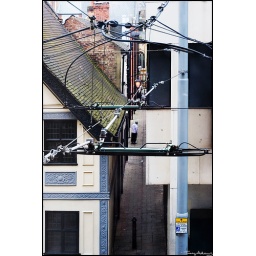
boy in a box